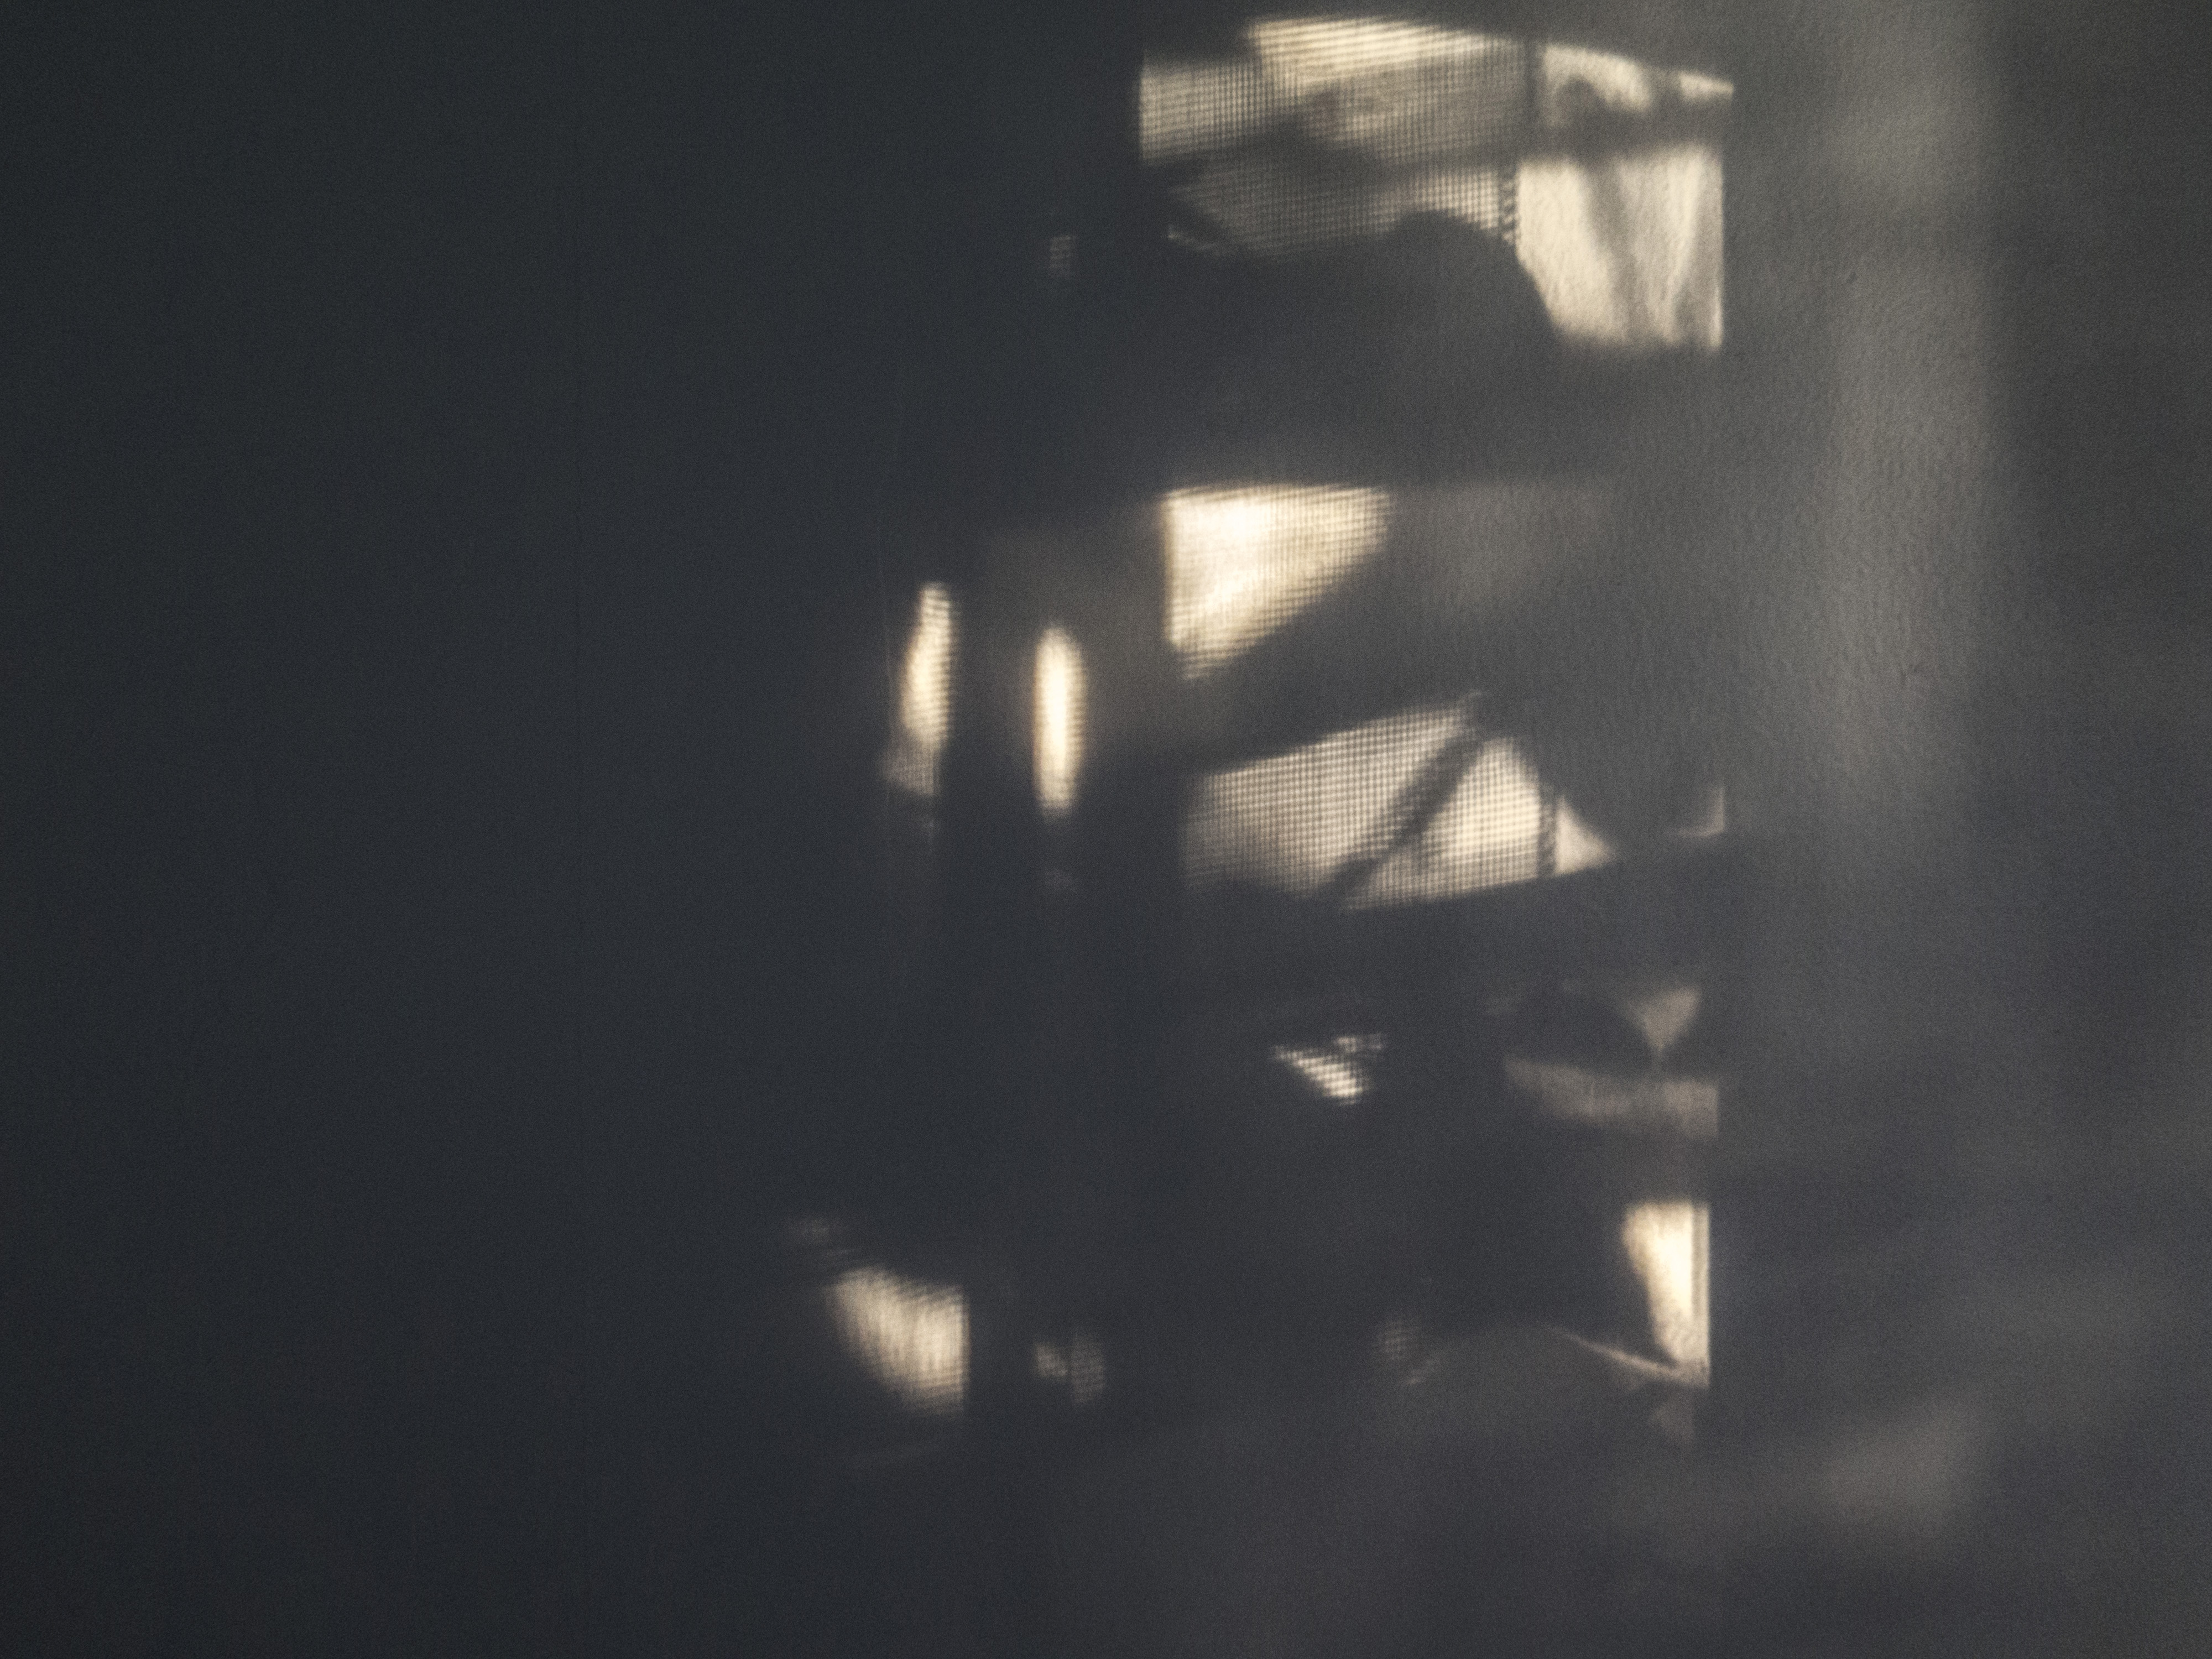
light, white, night, sunlight, atmosphere, reflection, shadow, darkness, black, lighting, 2015, shape, 3652015imstillstanding